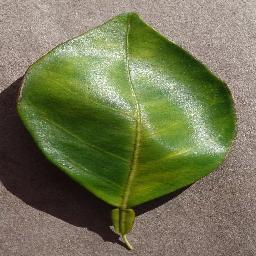
Label: Orange___Haunglongbing_(Citrus_greening)